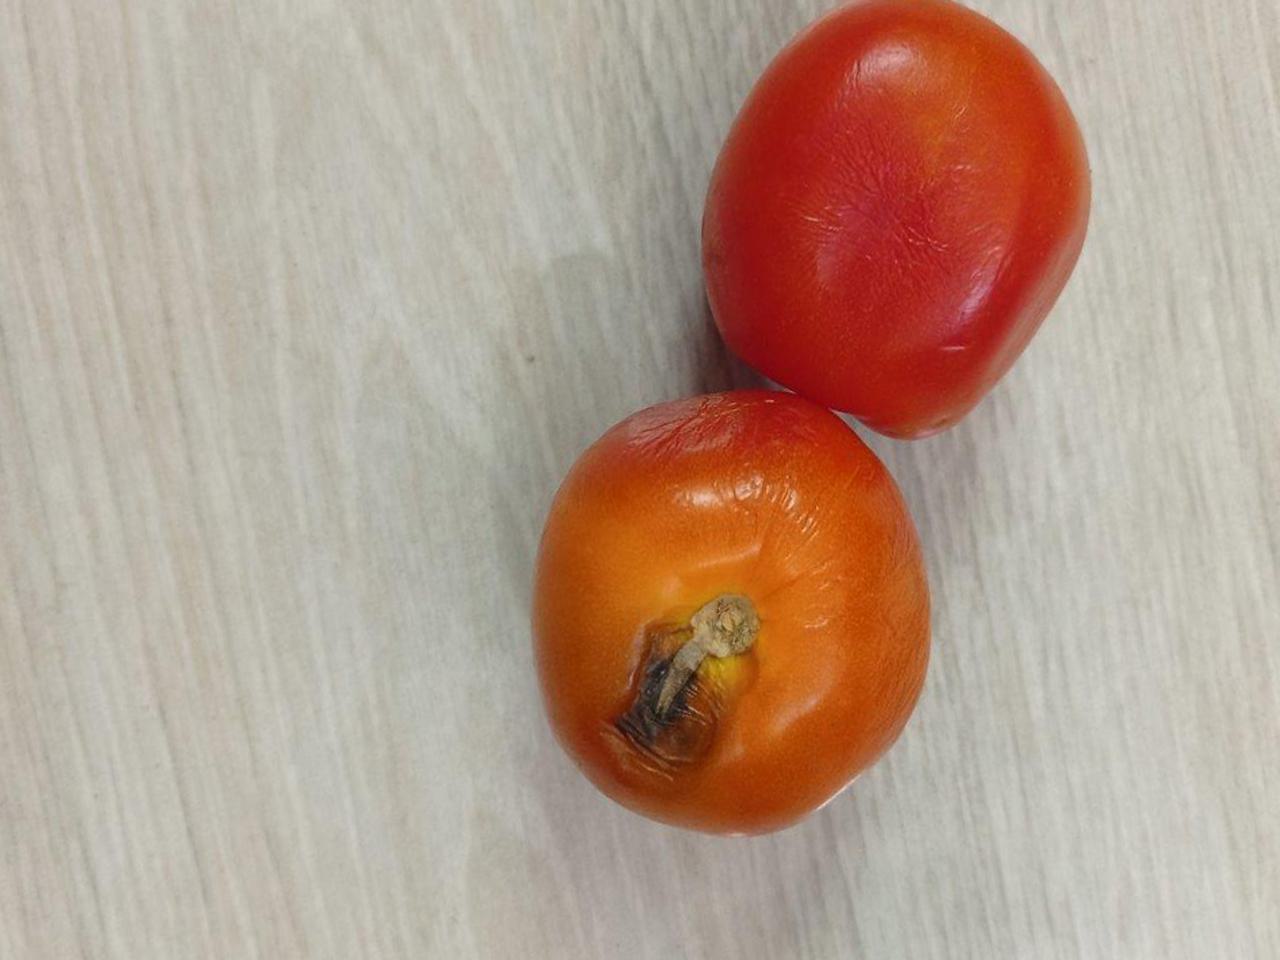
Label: Rotten